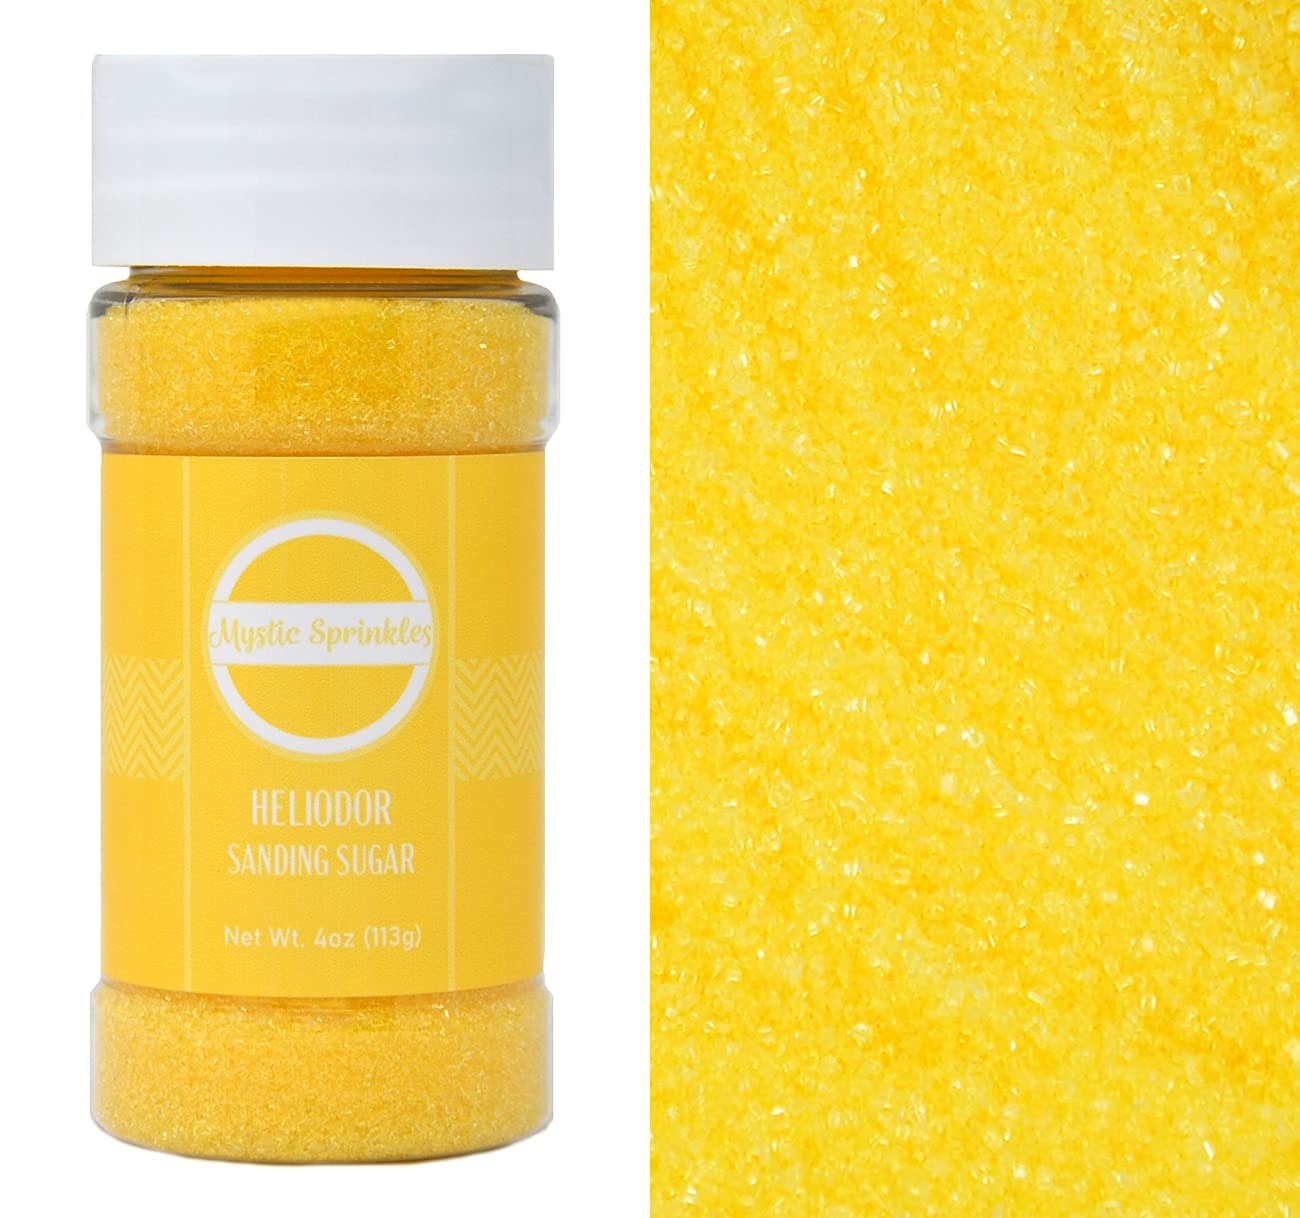
Item Name: Mystic Sprinkles Sanding Sugar 4oz Bottles (Heliodor - Bright Yellow Sanding Sugar 4oz)
Bullet Point 1: Gorgeous Sanding Sugars in Various Colors
Bullet Point 2: 4oz Bottle
Bullet Point 3: Made in the USA
Bullet Point 4: Makes a GREAT gift!
Product Description: Sanding Sugars from Mystic Sprinkles are just what you need to take all of your treats to the next level! These 4oz bottles in various gorgeous colors are ready to top cookies, cupcakes, brownies, ice cream and more!
Value: 1.0
Unit: Count

Price: 9.99